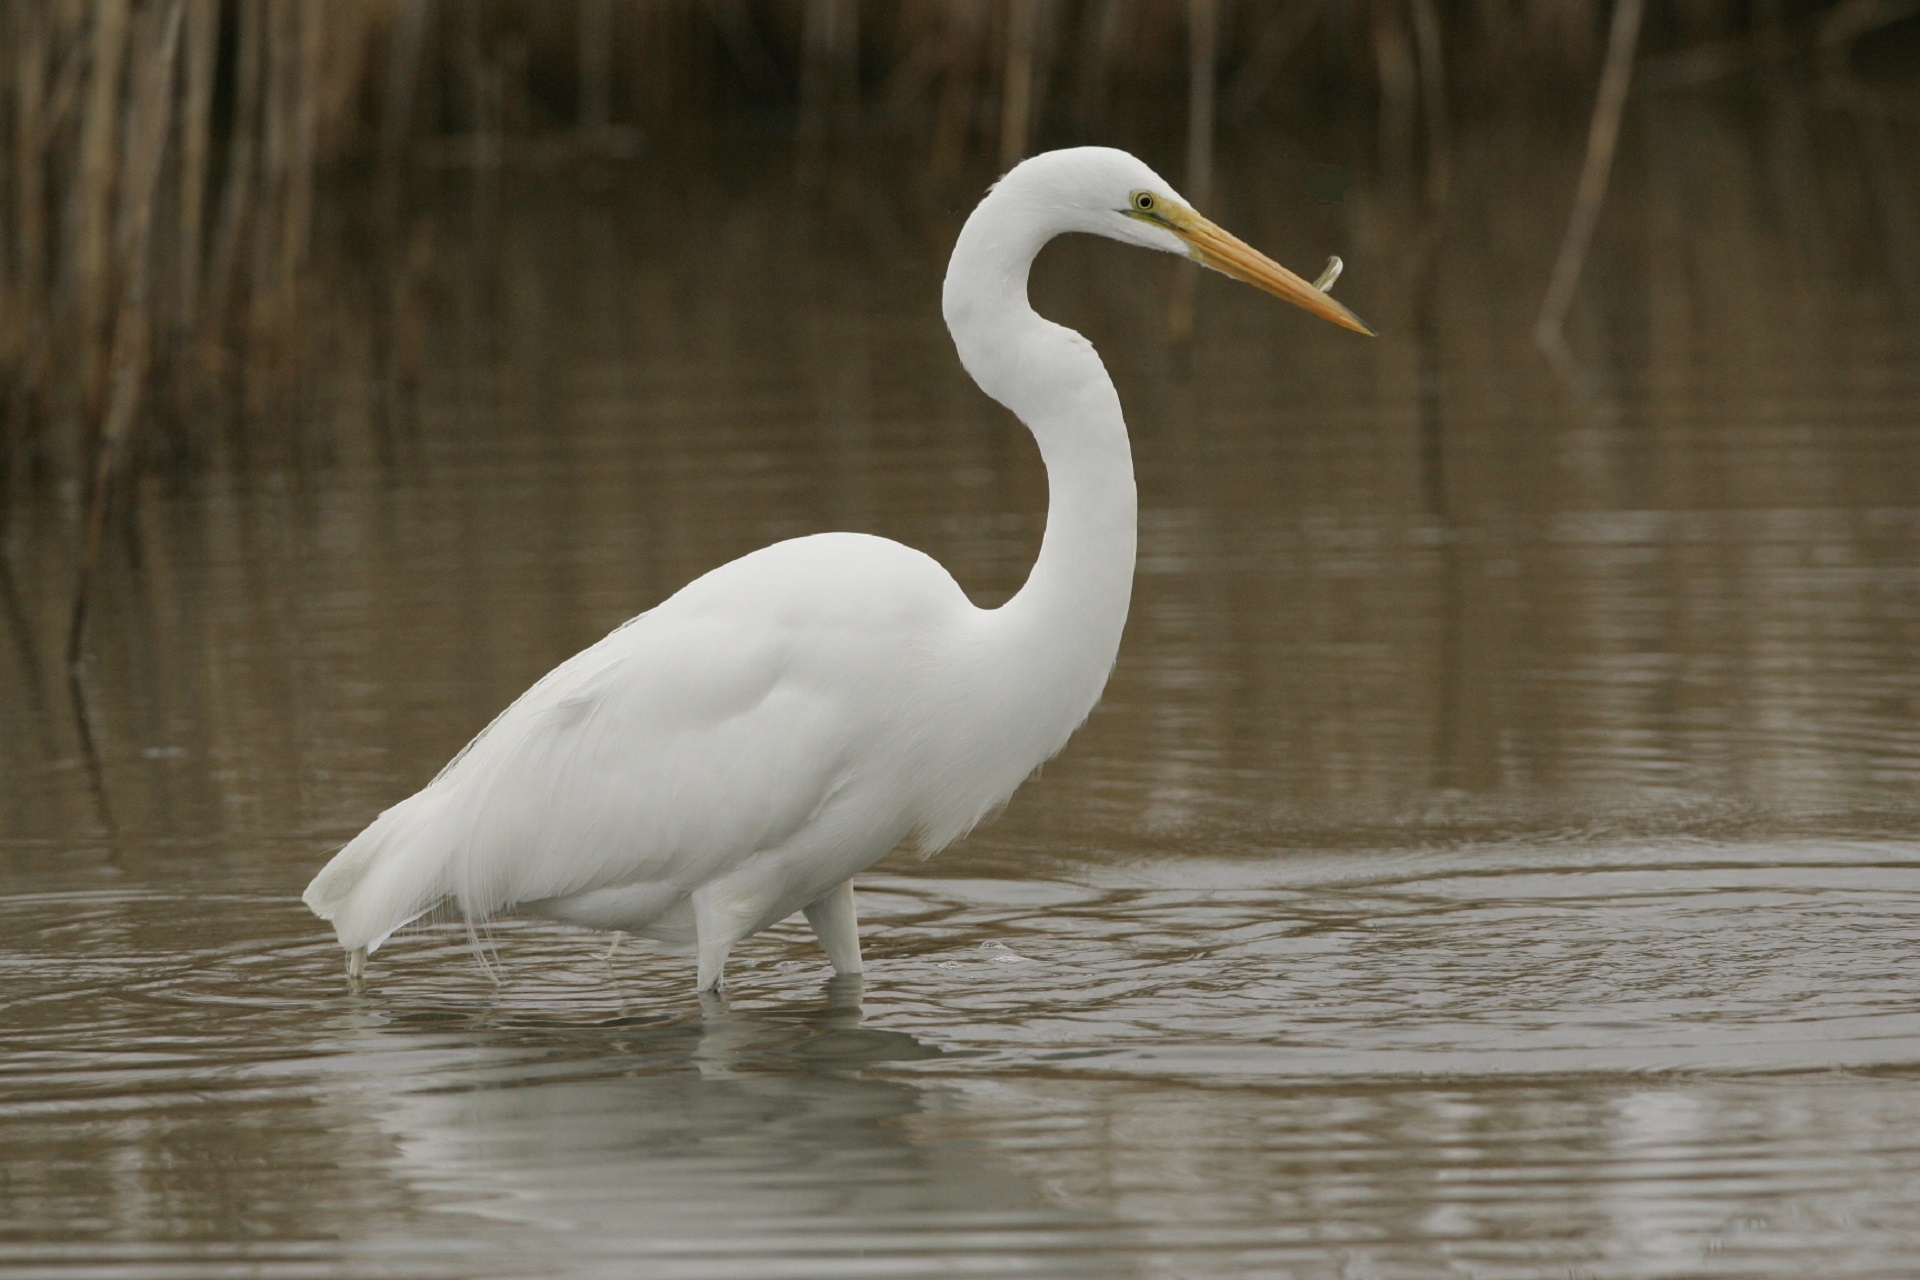
water, nature, marsh, swamp, bird, wing, lake, wildlife, wild, reflection, beak, fauna, outdoors, feathers, vertebrate, egret, heron, waterbird, pelecaniformes, graceful, great egret